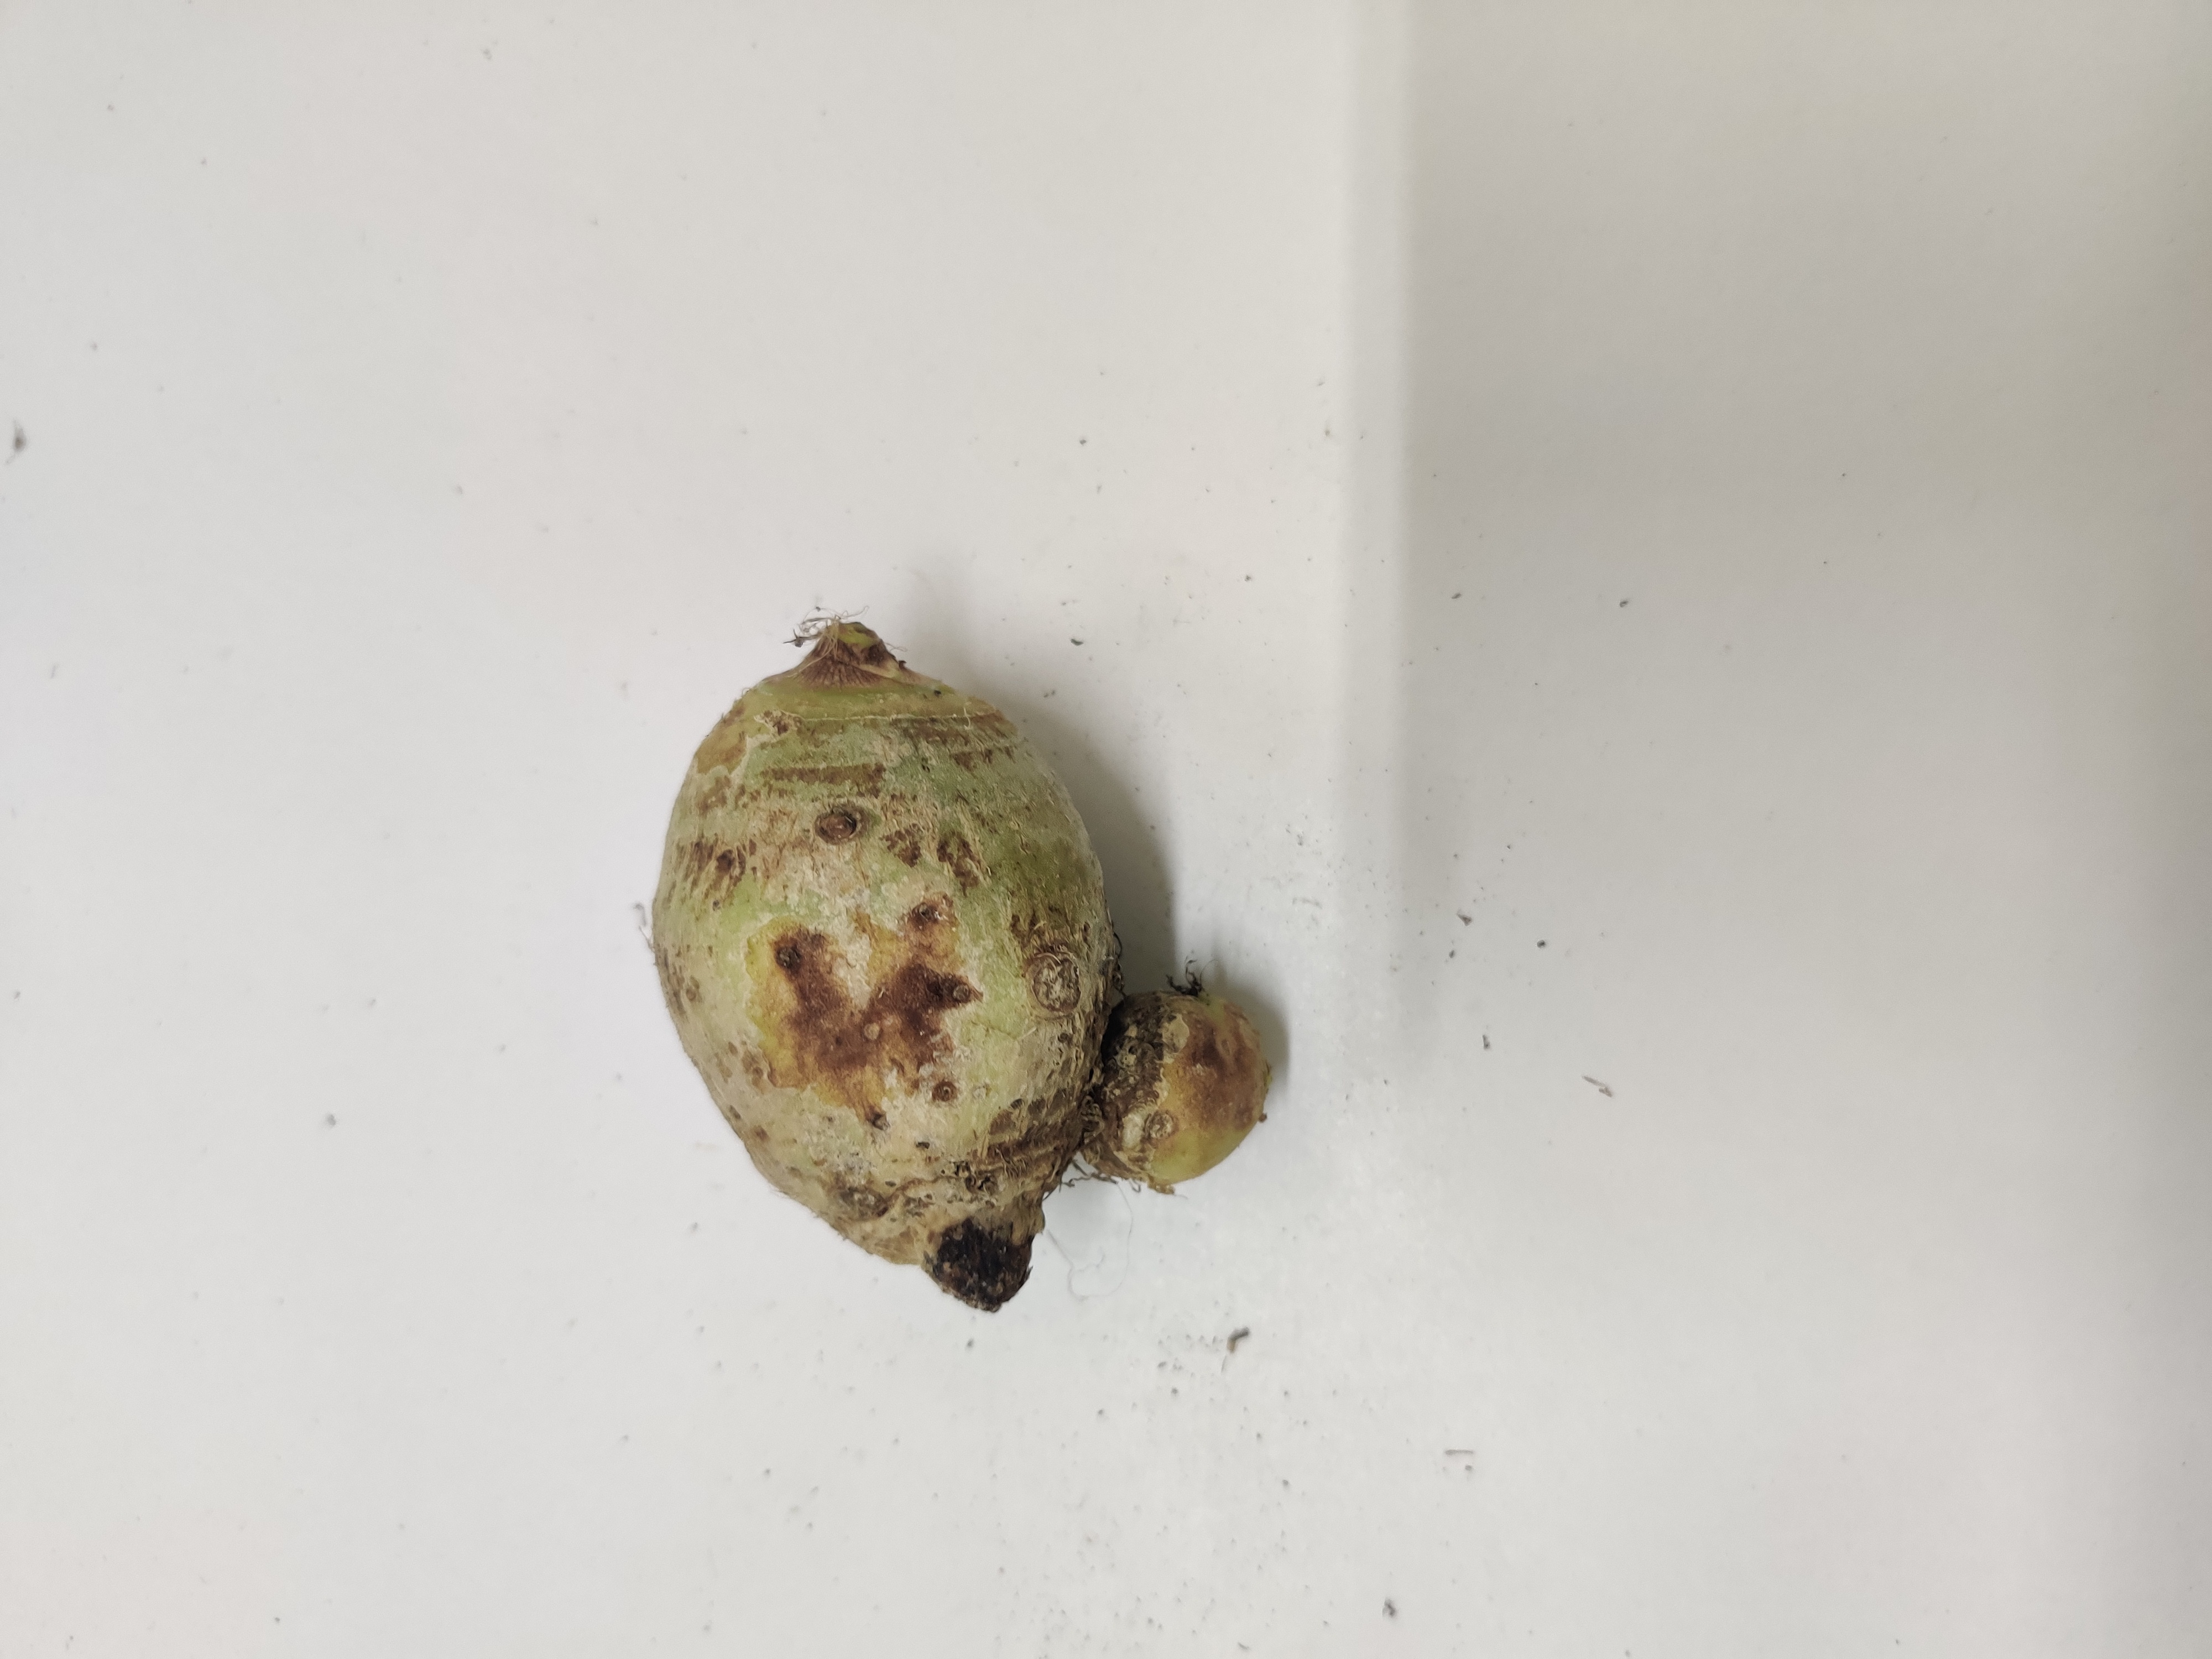
Crop: Taro root
Condition: Severely Damaged